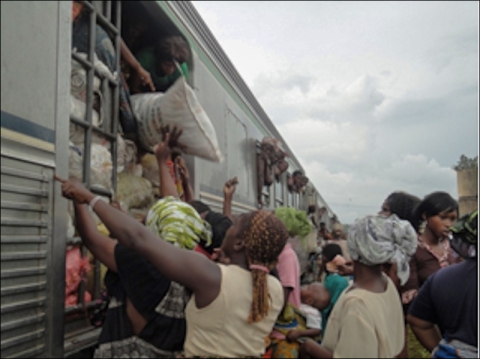
Nataal bii nataalu mbooloo la, mbooloom jigéen la, ñu taxaw ci ag saxaar, ñuy génnee ay saaku ci biir saxaar gi di leen ko jox.